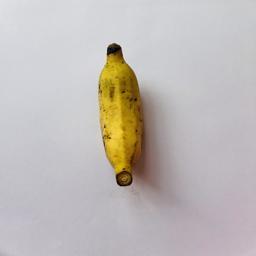
Banana variety: Bangla Kola